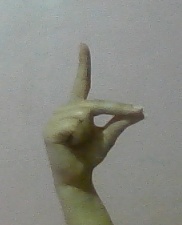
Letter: ta